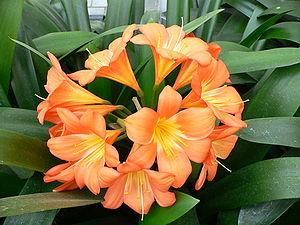
Clivia miniata est une espèce de Clivia originaire d'Afrique du Sud. Cette plante ornementale aussi appelée Clivie vermillon, Lis de St-Joseph ou Lis du Natal pousse bien en appartement dans les zones à hiver froid.